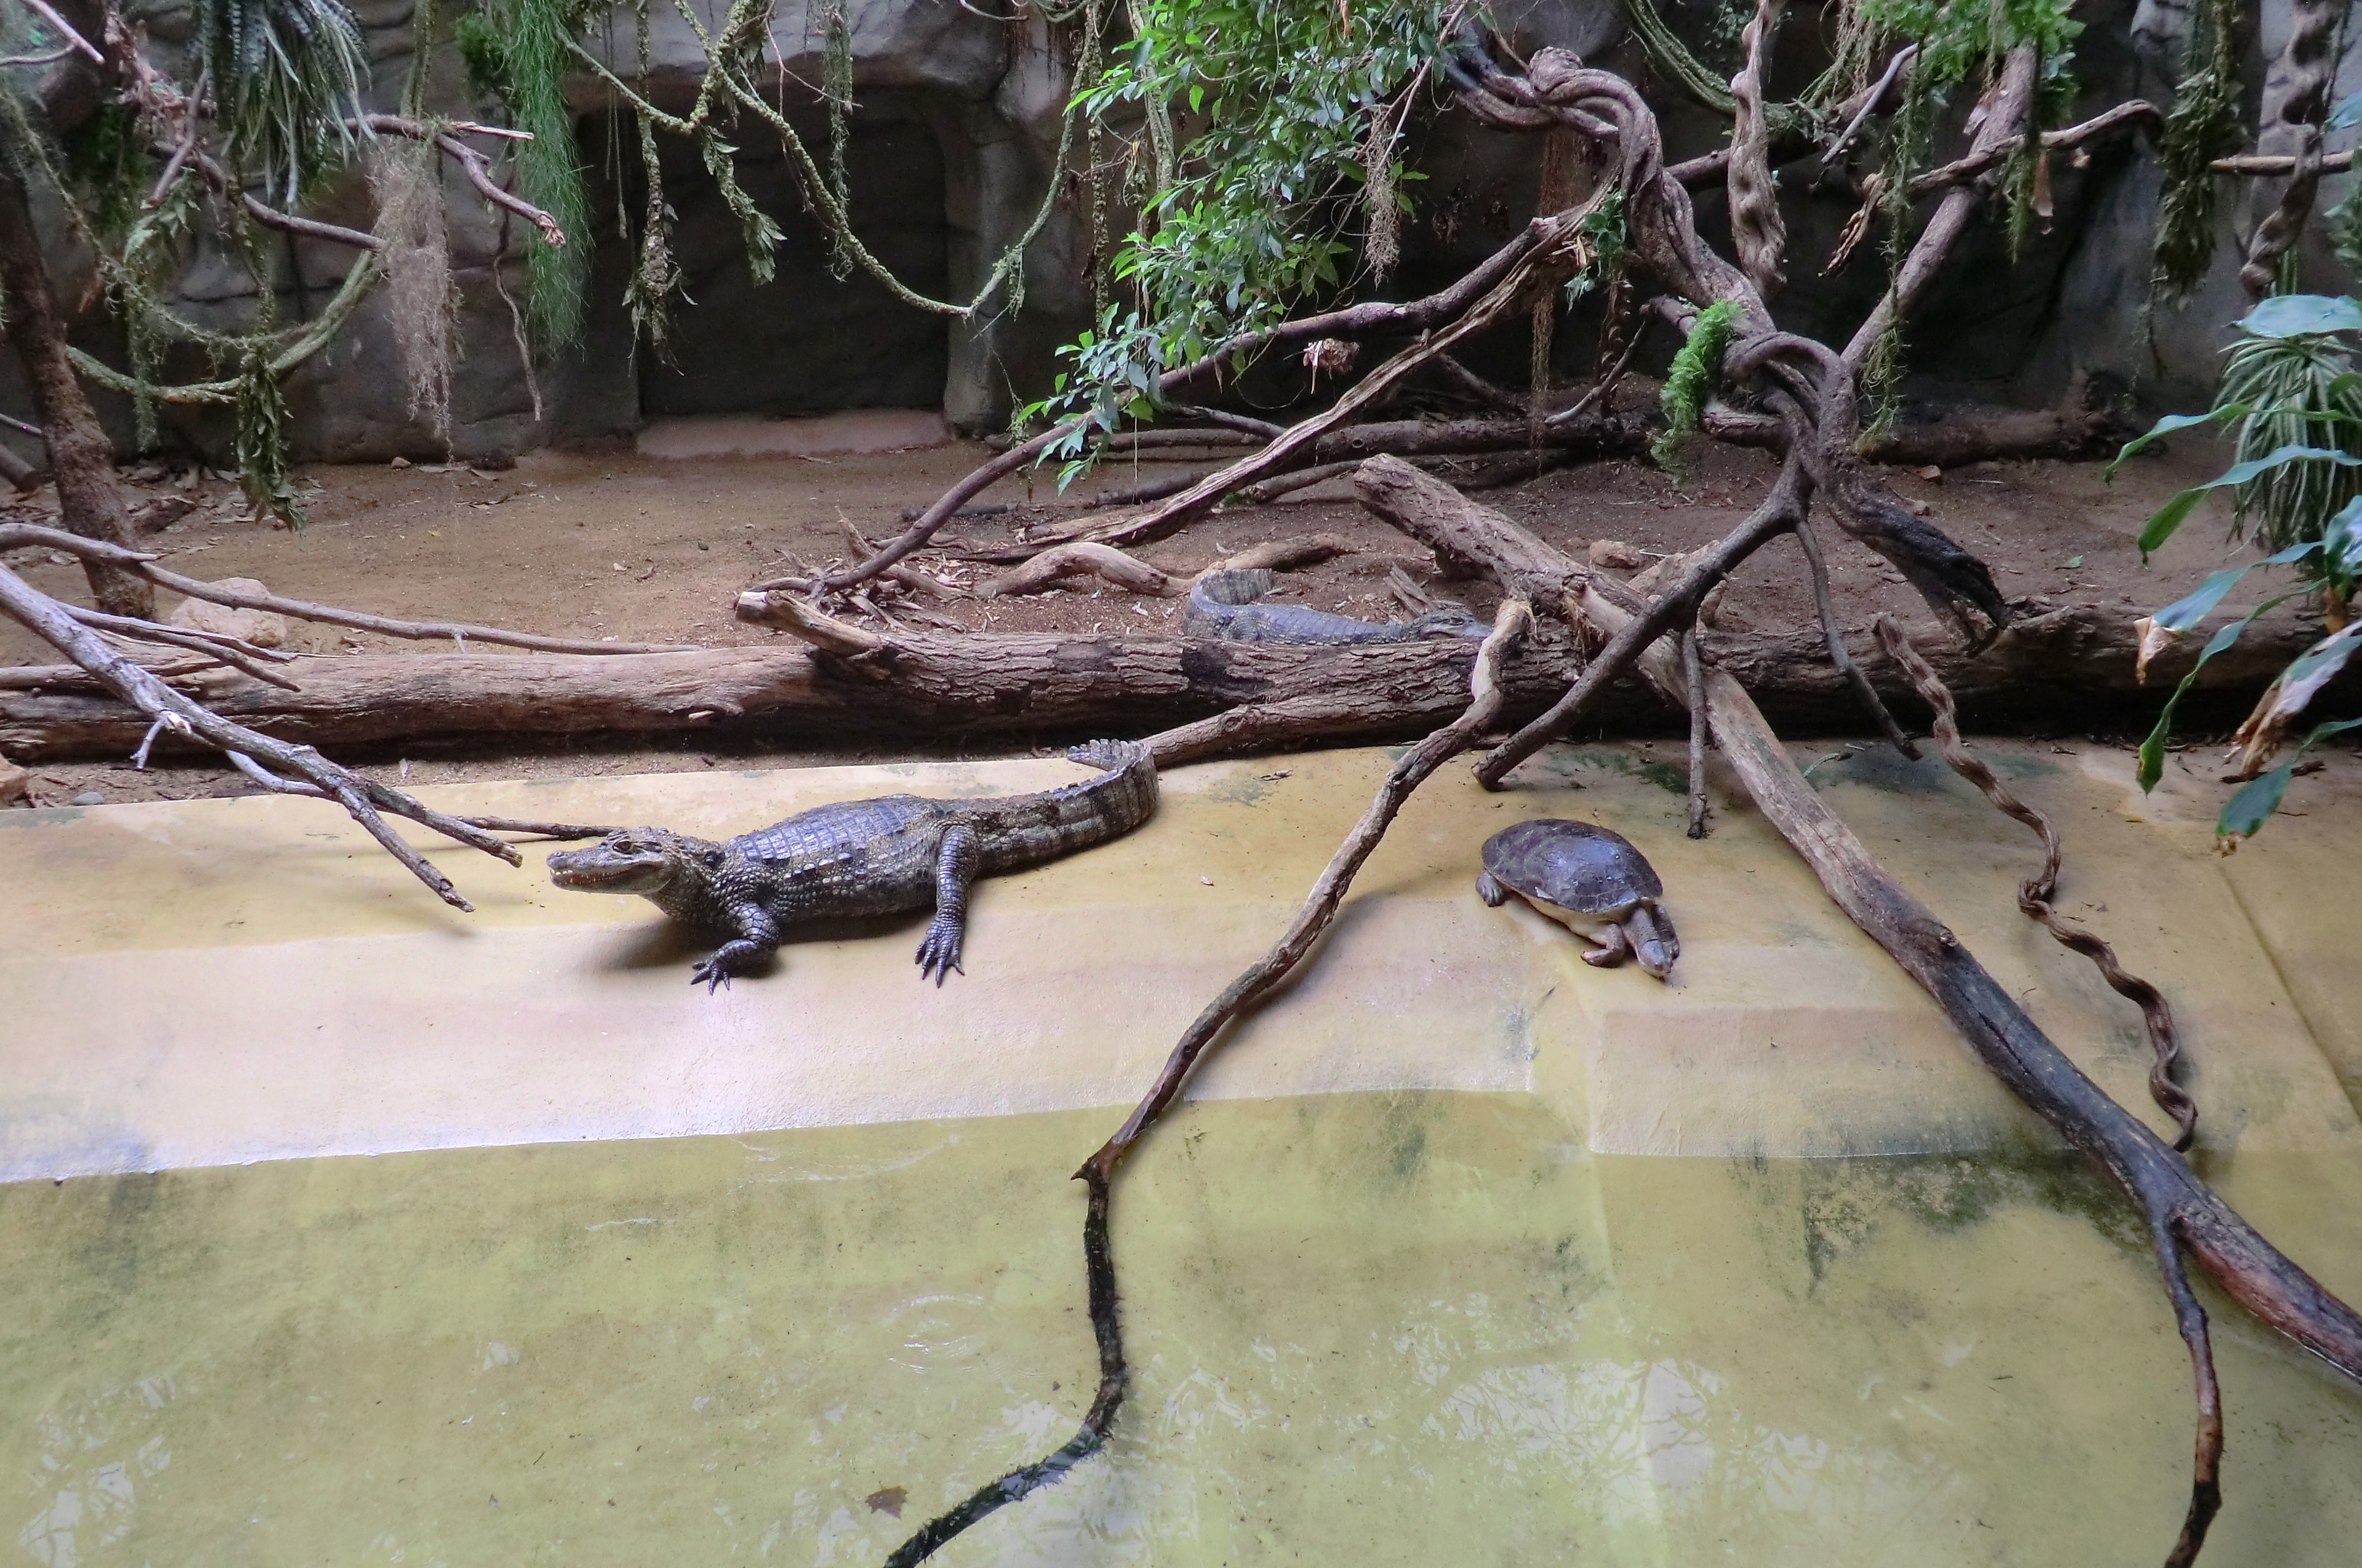
crocodile, zoo, water, fauna, crocodilia, reptile, tree, wildlife, bank